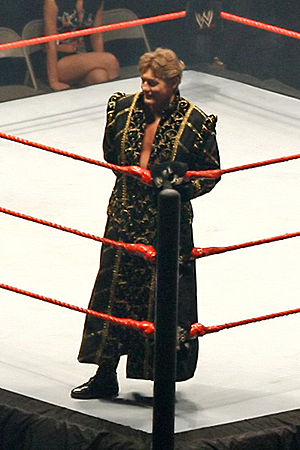
Darren Matthews
Darren Matthews (2007).
Darren Kenneth Matthews, også kendt under ringnavnet William Regal er en britisk wrestler, der i øjeblikket arbejder på RAW-brandet i World Wrestling Entertainment.